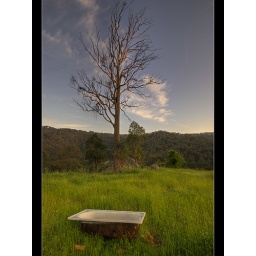
Old gum tree and abandoned bath tub, Megalong Valley, Blue Mountains. HDR conversion in Photomatix Pro.